List of book-burning incidents

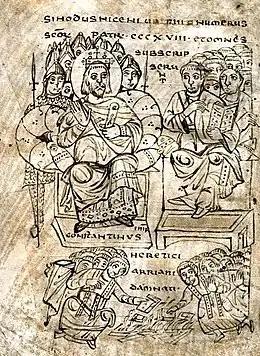
Burning of Arian books at Nicaea (illustration from a compendium of canon law, ca. 825, MS. in the Capitular Library, Vercelli)

During the Warring States period, China was divided into various states – each of which had its own historians, writing over centuries their version of the history of their state and its relations with neighbors and rivals. Following Qin's conquest of all the others, Emperor Qin Shi Huang – on the advice of his minister Li Si – ordered the burning of all philosophy books and history books from states other than Qin – beginning in 213 BC. This is believed to have been followed by the live burial of a large number of intellectuals who did not comply with the state dogma; a belief which arose based off a passage written in Shiji, a Chinese historical text.